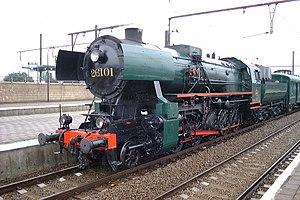
Après la fr:Seconde Guerre mondiale, les chemins de fer belges firent construire 100 locomotives à vapeur du type 26, de conception allemande ""Kriegslokomotive"" (locomotive de guerre). Leur carrière fut courte puisque la traction vapeur fut abandonnée au milieu des années 1960. Malgré cela, aucun exemplaire ne fut conservé. Les machines de cette conception furent disséminées dans la plupart des pays victorieux. Aussi, l'association PFT à acquis une machine comparable au type 26 belge en Pologne (matricule Ty2-3554 - 1943 - constructeur Krauss-Maffei 16691), l'a faite restaurer et repeindre selon les spécificités du modèle belge et l'a immatriculé comme 101° exeplaire de la série qui en comptait initialement 100. La photo est prise à Malines en juin 2000. After the Second World War, Belgian railways obtained 100 Class 26 locomotives of 2-10-0 type for freight duty, of a popular German design. Sadly, none of these machines survived into preservation. However, the railway conservation organisation TSP-PFT acquired a similar loco in Poland, restored it to Belgian standards, and now uses it for special trains as 26101. Pictured here in Mechelen, June 2000.26101 - DSCF2195"
Patrimoine ferroviaire et tourisme est une association active dans la promotion et la préservation du patrimoine ferroviaire belge au sens large.
Liste du matériel roulant de la Société nationale des chemins de fer belges